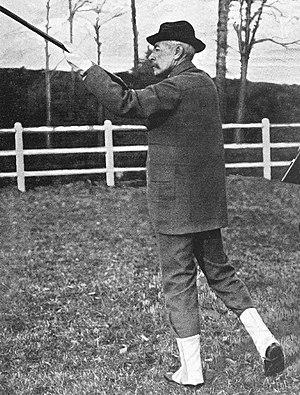
James Gordon Bennett Jr. en décembre 1901.
James Gordon Bennett junior né le, est un homme de presse américain, passionné de sports, mécène, créateur de la coupe automobile Gordon Bennett, de la coupe aéronautique Gordon Bennett et du Trophée d'Aviation Gordon Bennett.